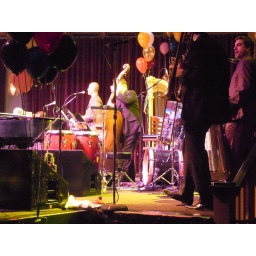
pink martini, splendor in the grass cd release show